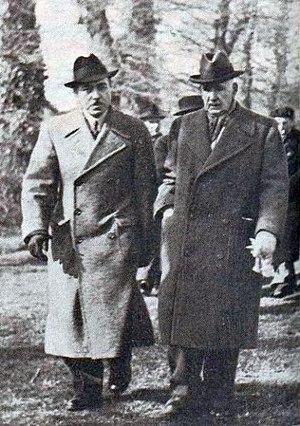
Le colonel Joseph Pascot (à G.), et le maire de Magnac-Laval M.Bancel, en mars 1943.
Joseph Pascot est un joueur français de rugby à XV et ministre du Régime de Vichy, né le 11 décembre 1897 à Port-Vendres et décédé le 4 juin 1974 à Ribérac.